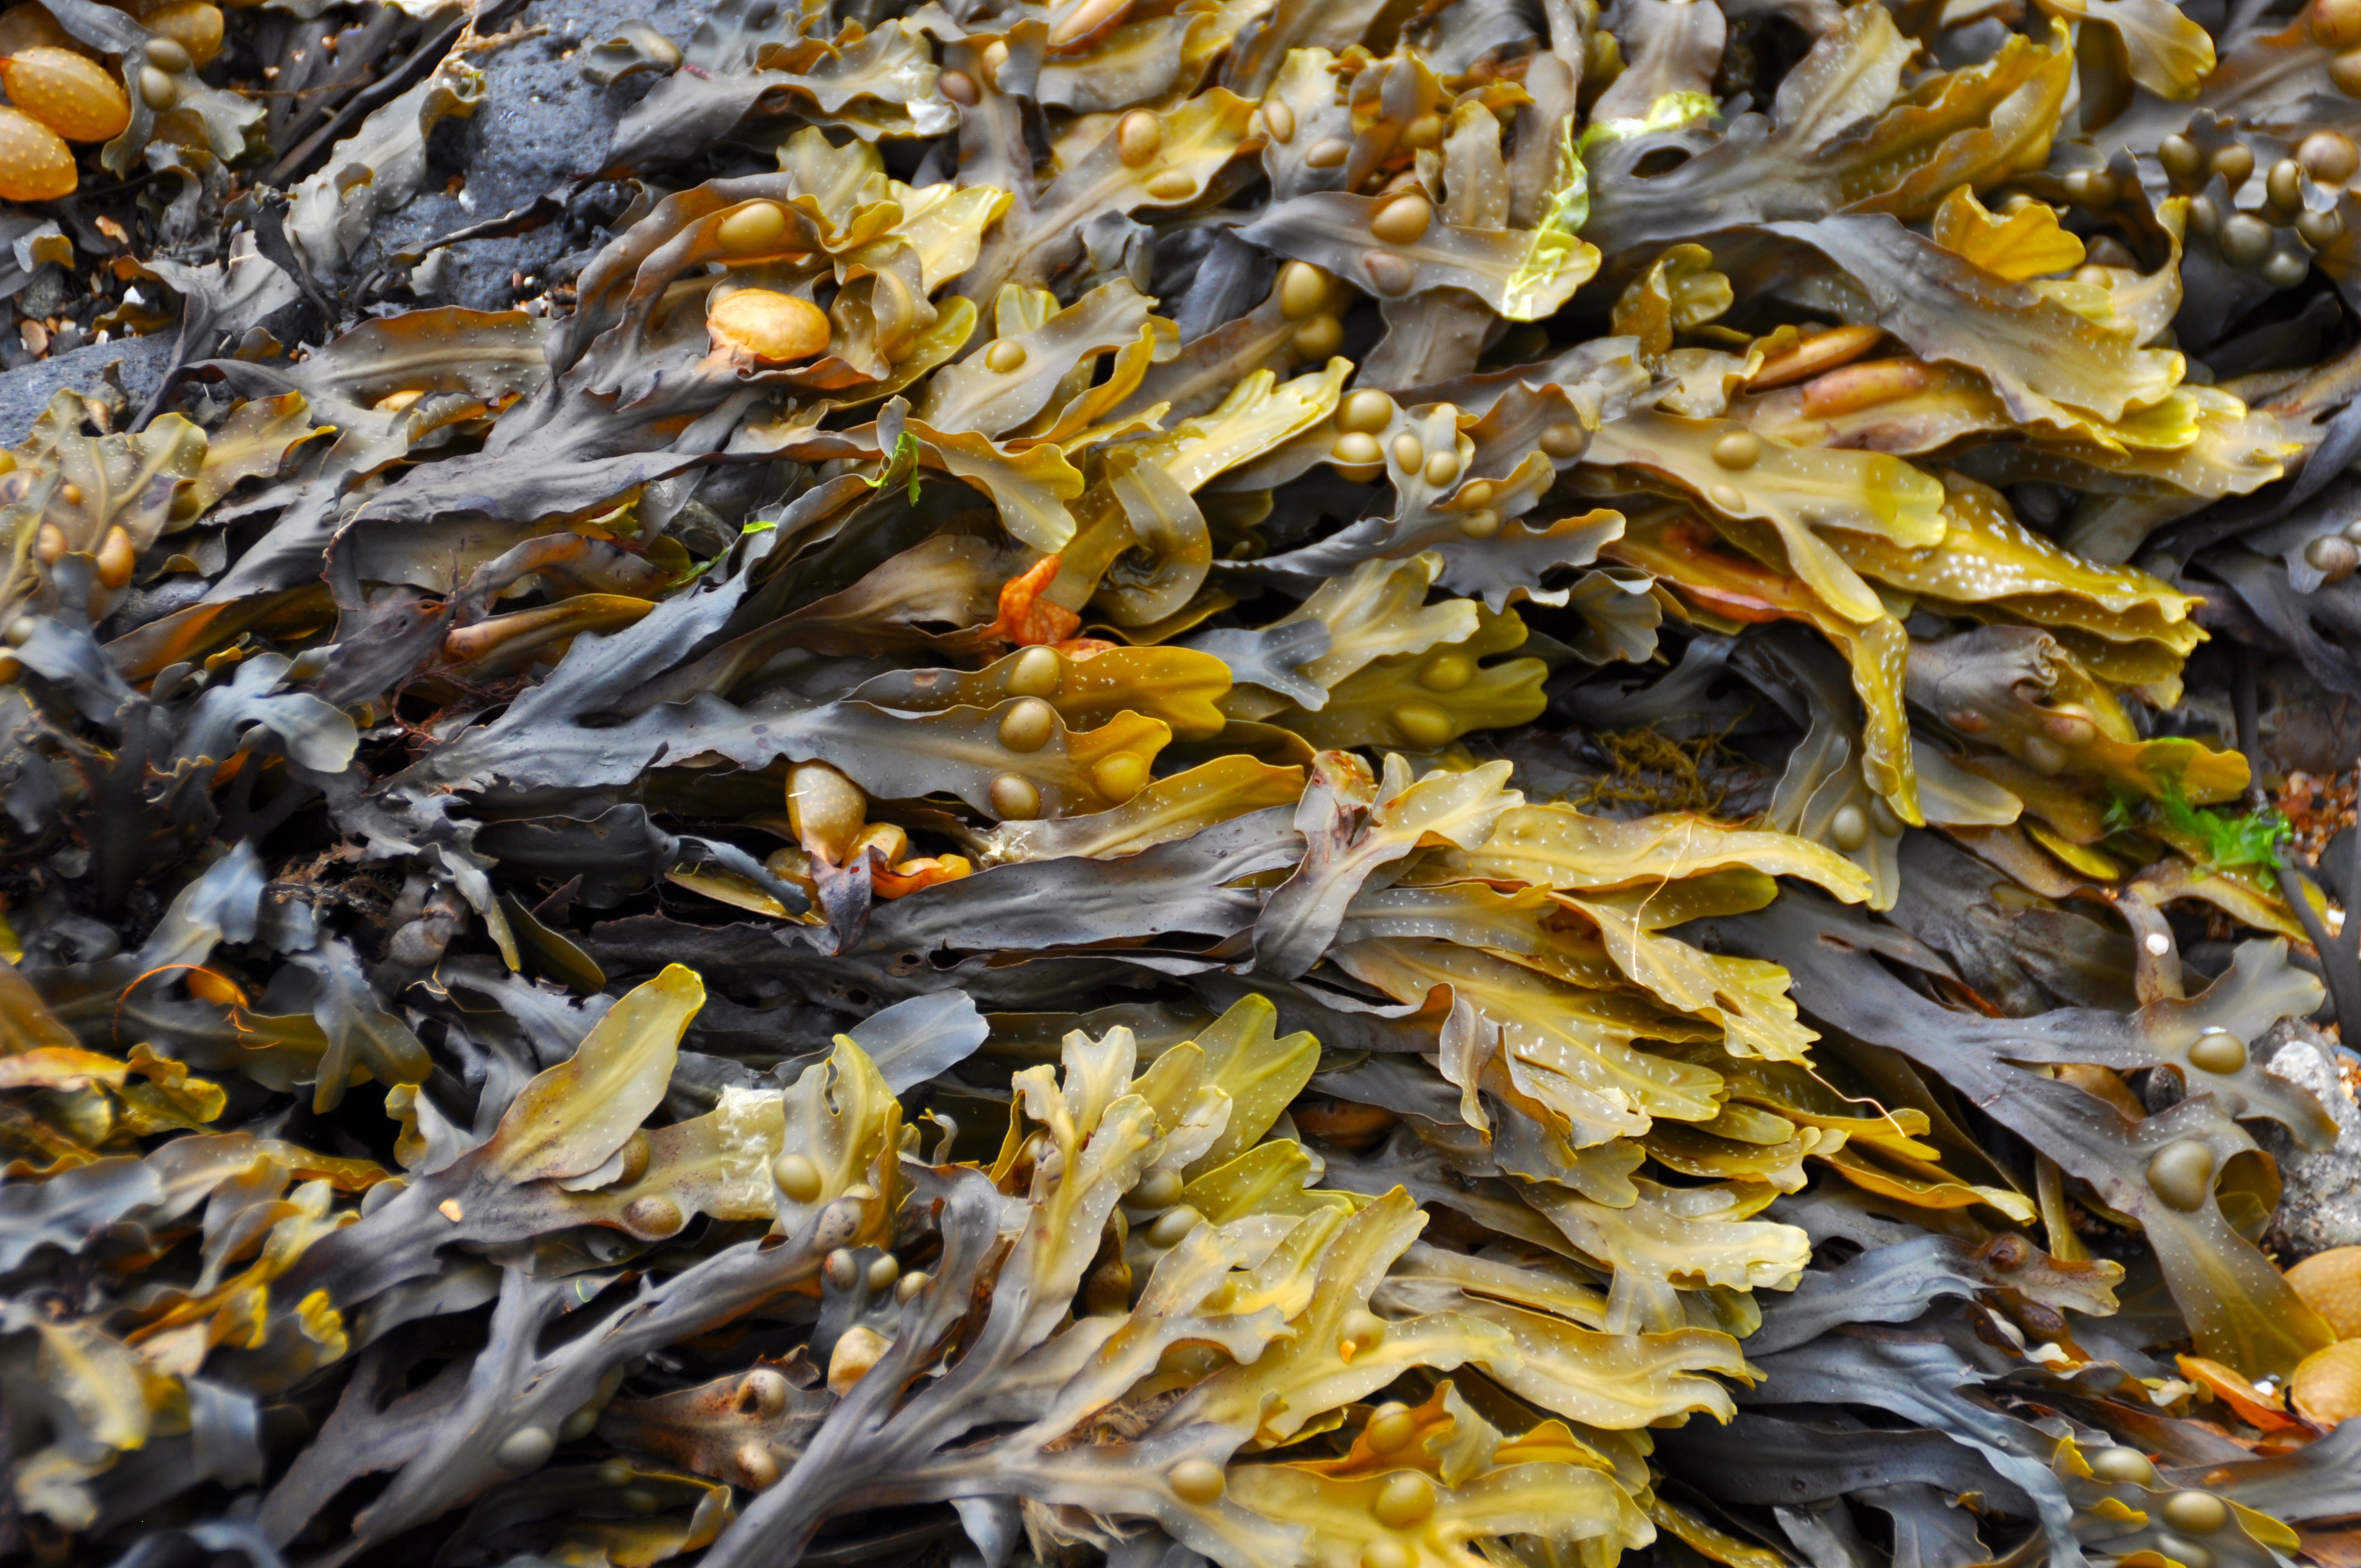
beach, tree, plant, leaf, flower, seaweed, autumn, yellow, flora, season, algae, seaweed on beach